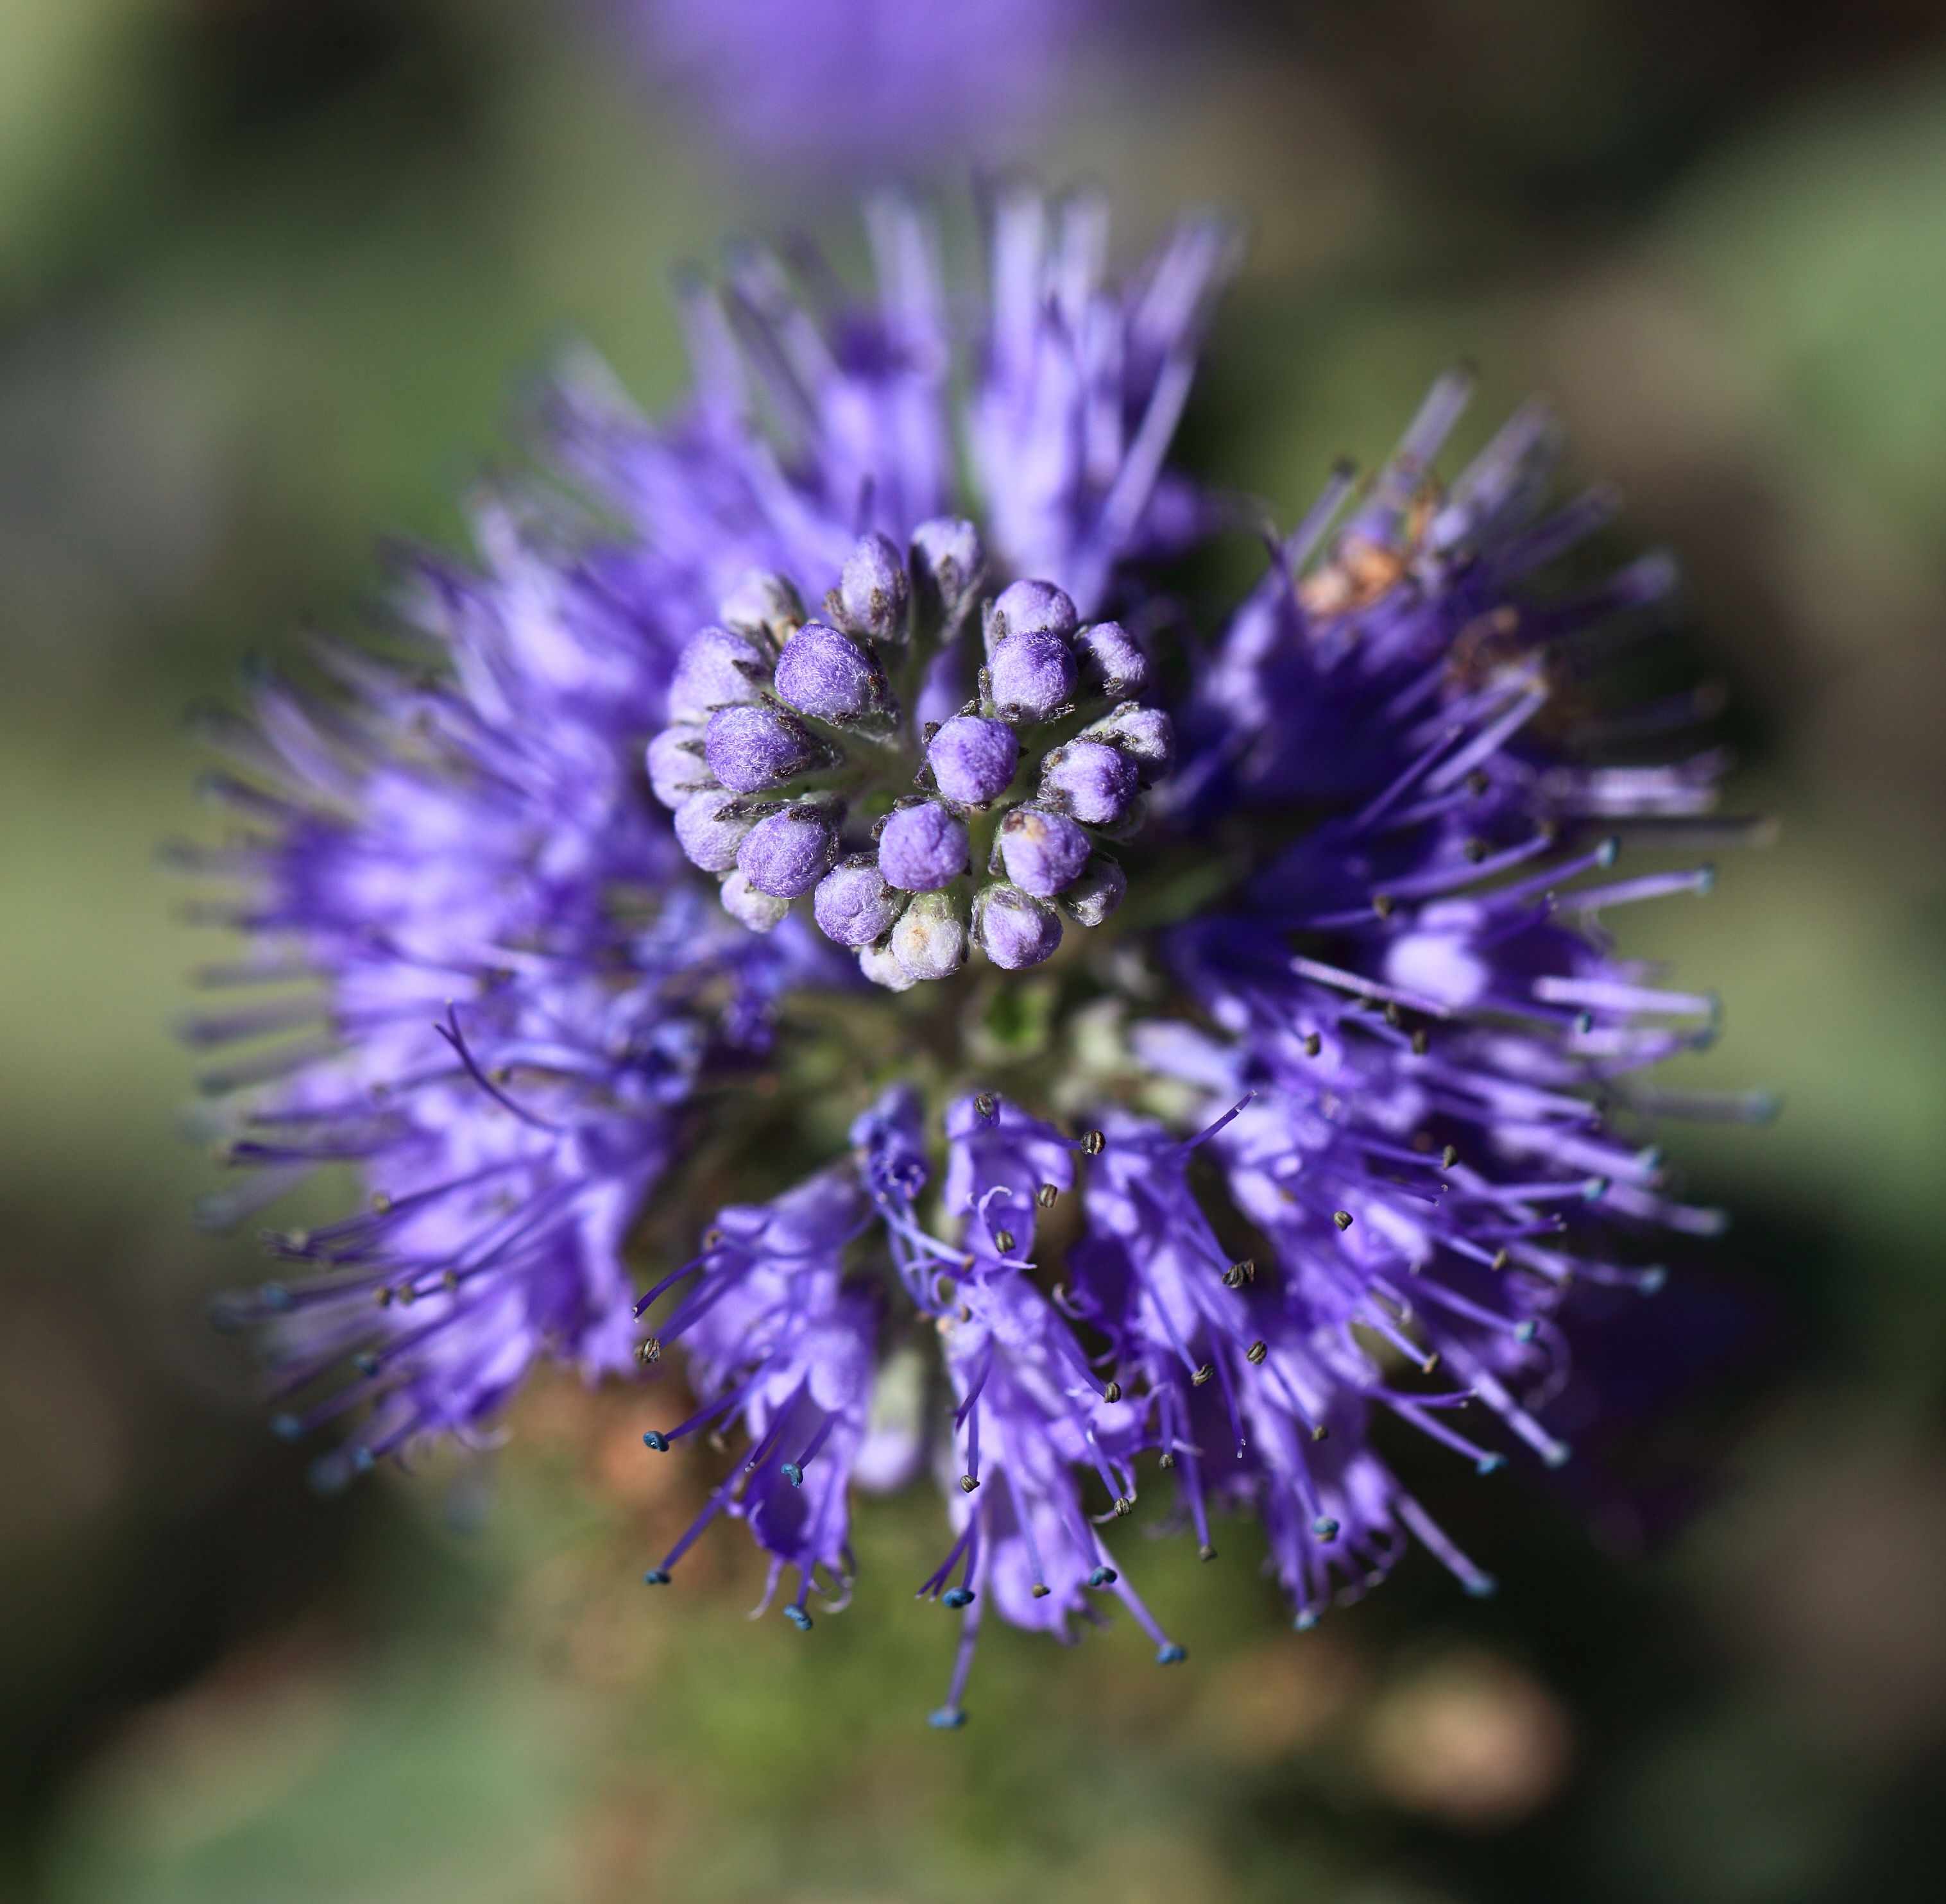
nature, blossom, plant, flower, high, herb, produce, park, botany, flora, wildflower, close up, 5d, hires, markii, hi, res, resolution, chiba, kashiwa, akebonoyama, macro photography, flowering plant, land plant, jasione montana